Hoyt S. Vandenberg Jr.

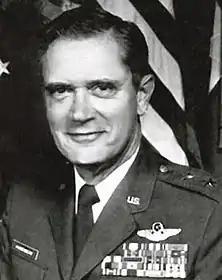
Major General Hoyt S. Vandenberg Jr

Hoyt Sanford Vandenberg Jr. (born August 12, 1928) is a retired major general in the United States Air Force.